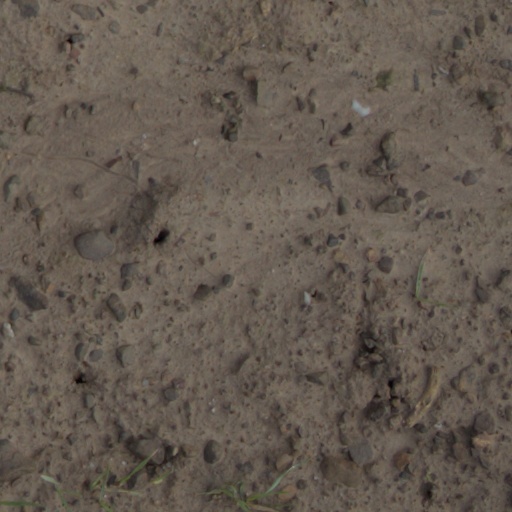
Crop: wheat